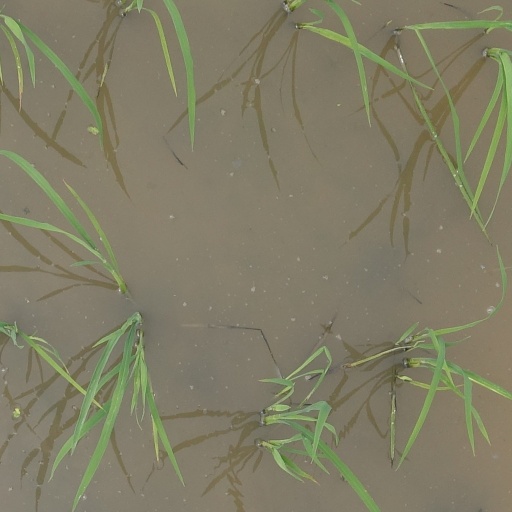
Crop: rice